Marcão (footballer, born 1996)

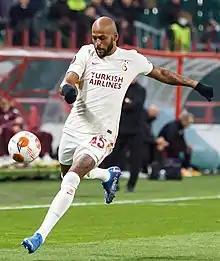
Marcão with Galatasaray in 2021.

On 14 January 2019, Marcão moved to Turkish side Galatasaray on a three-and-a-half-year contract for an initial fee of €4 million. He played his first official match with Galatasaray in the 18th week of the 2018–19 season, in the Ankaragücü match, which was played at Türk Telekom Stadium and Galatasaray won 6–0. Marcão, who started the match in the starting 11, remained on the field for 90 minutes.